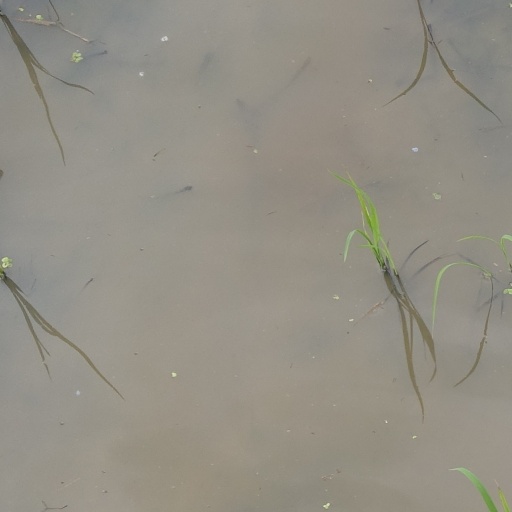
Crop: rice